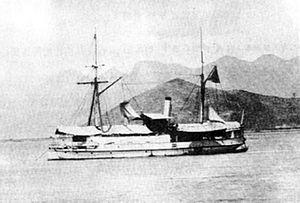
La flotte du Fujian était l'une des quatre flottes régionales chinoises pendant les dernières décennies du XIXᵉ siècle. Elle a été pratiquement annihilée le 23 août 1884 par l'escadre d'Extrême-Orient de l'amiral Amédée Courbet à la bataille de Fuzhou, qui marque le début de la guerre franco-chinoise.